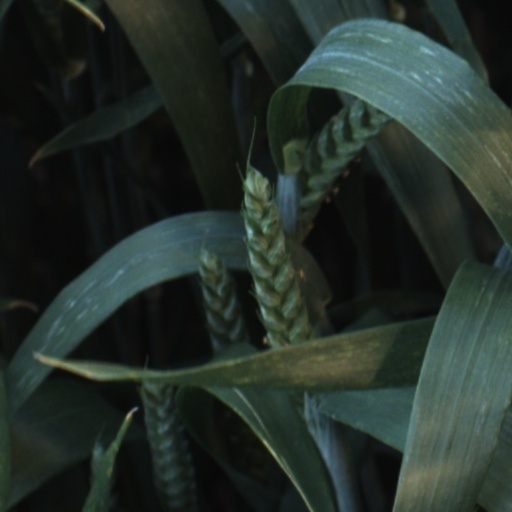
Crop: wheat